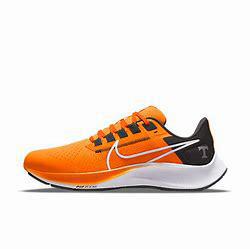
Brand: Nike
Model: College Air Zoom Pegasus 38